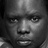
Emotion: sad